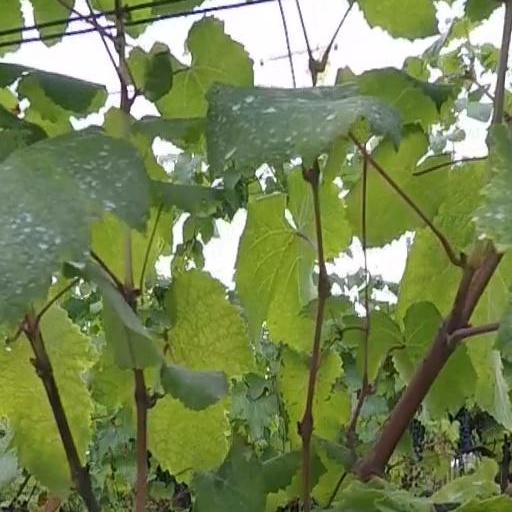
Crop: grape